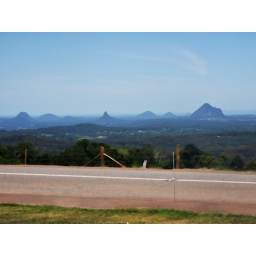
glass house mountain range in the hinterland